Tammy Duckworth

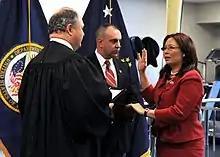
Duckworth being sworn in as Assistant Secretary of Public and Intergovernmental Affairs for the United States Department of Veterans Affairs, by Judge John J. Farley with her husband Bryan Bowlsbey beside her

In 2011 the Daughters of the American Revolution erected a statue with Duckworth's likeness and that of Molly Pitcher in Mount Vernon, Illinois. The statue is dedicated to female veterans.